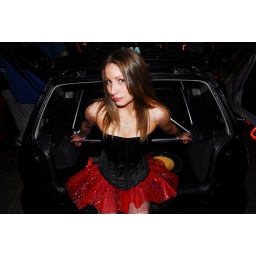
Photos of the girls from Coolnights 2008, a car show in Dublin Ireland